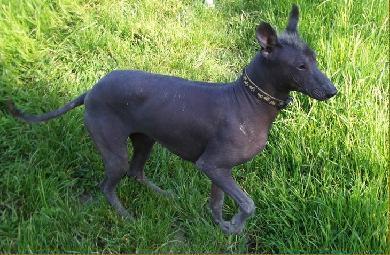
Mexican_hairless